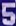
Number: 5